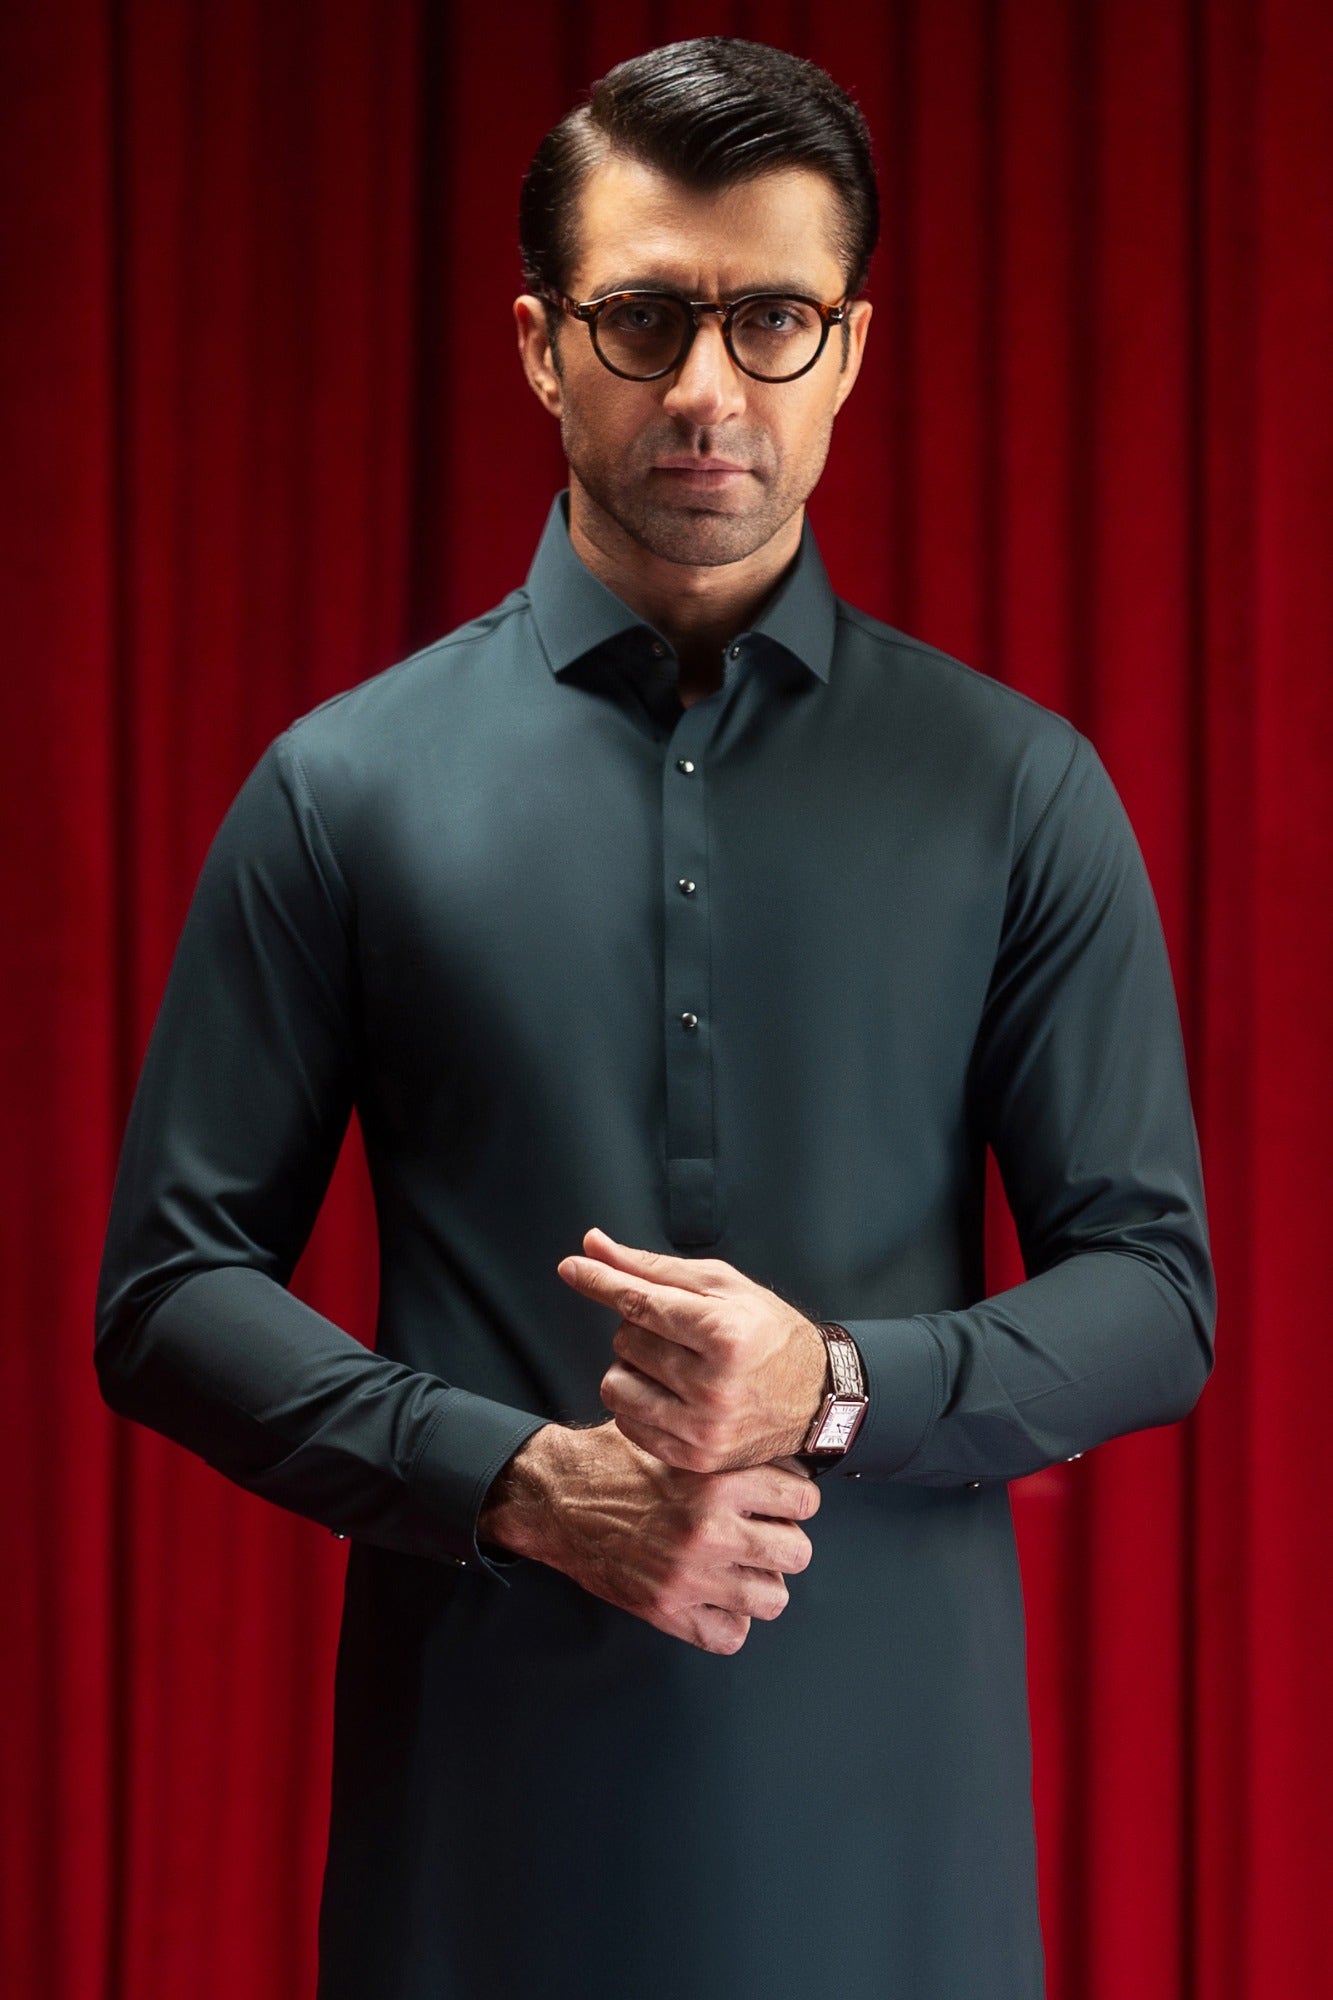
black khan classic fit pakistani shirt